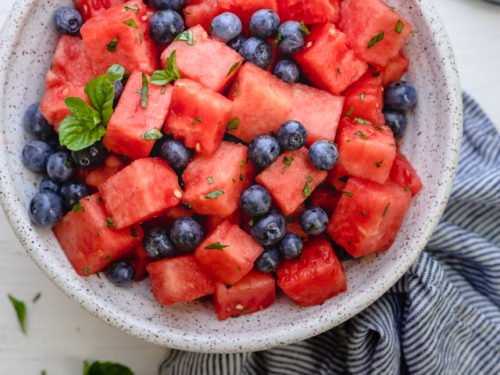
Label: Watermelon